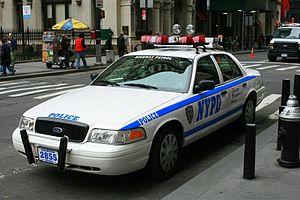
Manhattan est l'un des cinq arrondissements de New York, les quatre autres étant le Bronx, Queens, Brooklyn et Staten Island. Il correspond en majeure partie à l'île de Manhattan, d'une superficie de 58,8 km², entourée par le fleuve Hudson à l'ouest, l'Upper New York Bay au sud, l'East River à l'est et la Harlem River au nord.
Le New York City Police Department ou NYPD est le service de police de la ville de New York, aux États-Unis. Fondé en 1845, le NYPD est l'un des premiers services de police du pays, ainsi que le plus important service de police municipale en termes d'effectif. Il est chargé du respect de la loi et de la lutte contre la criminalité sur l'ensemble des cinq arrondissements de la ville de New York. Lors de sa création, au XIXᵉ siècle, le NYPD prit pour modèle le Metropolitan Police Service de Londres. Depuis, 1973, son quartier général se situe au 1 Police Plaza dans le quartier de Lower Manhattan.